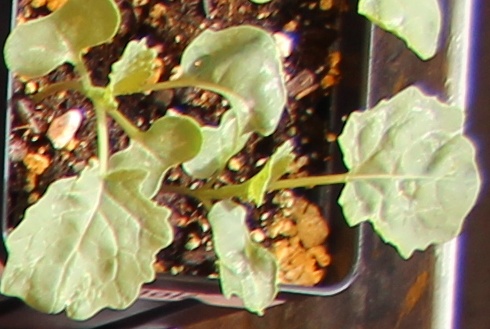
Label: Canola